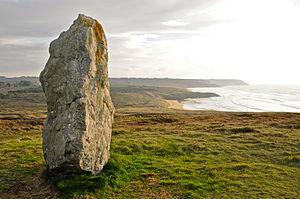
Menhir sur la pointe de Lost Marc'h en presqu'île de CROZON
Cet article présente une liste de sites mégalithiques du Finistère, en France.